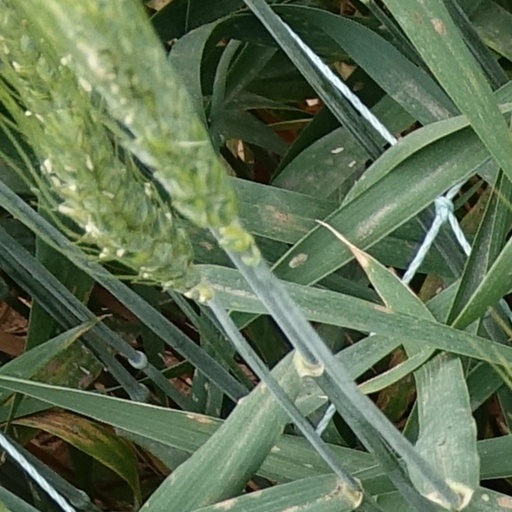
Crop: wheat